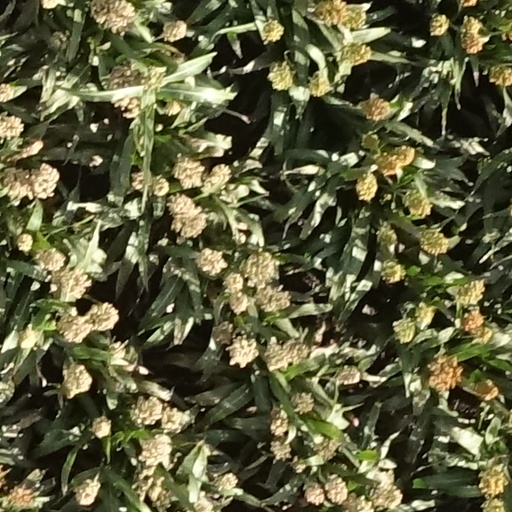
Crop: sorghum